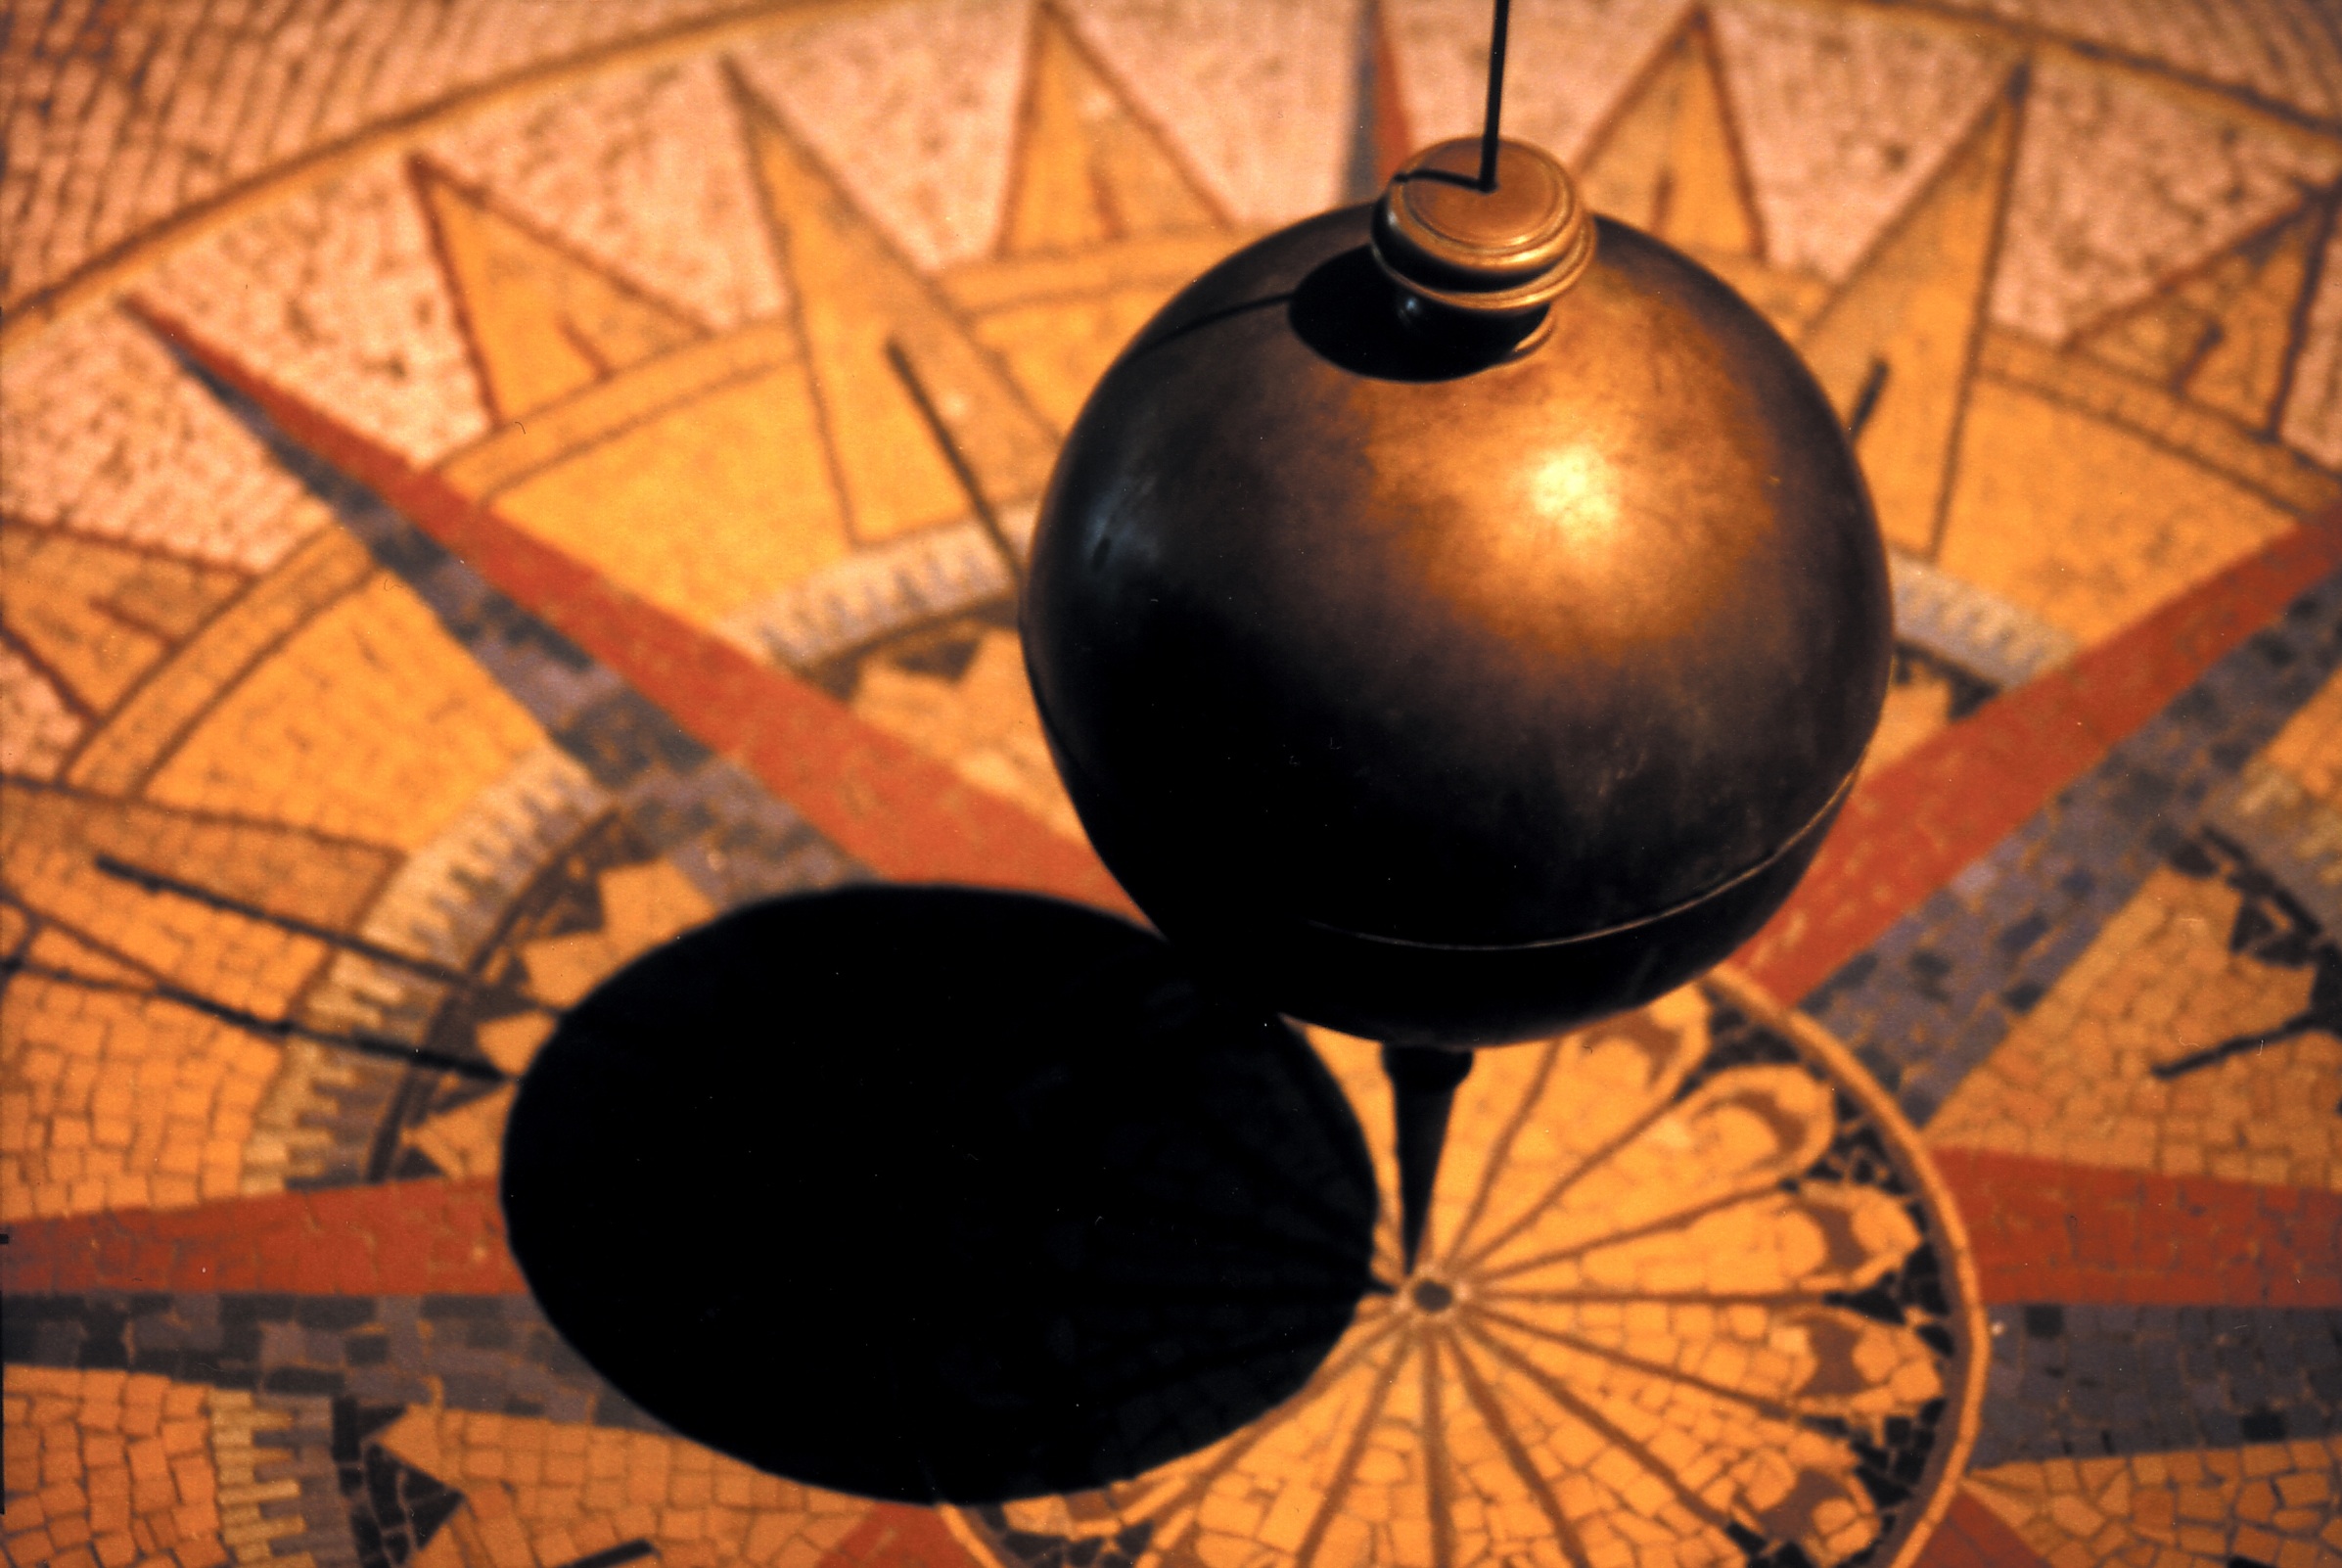
light, wood, leaf, flower, red, color, black, lighting, pendulum, circle, close up, temple, brass, sphere, shape, macro photography